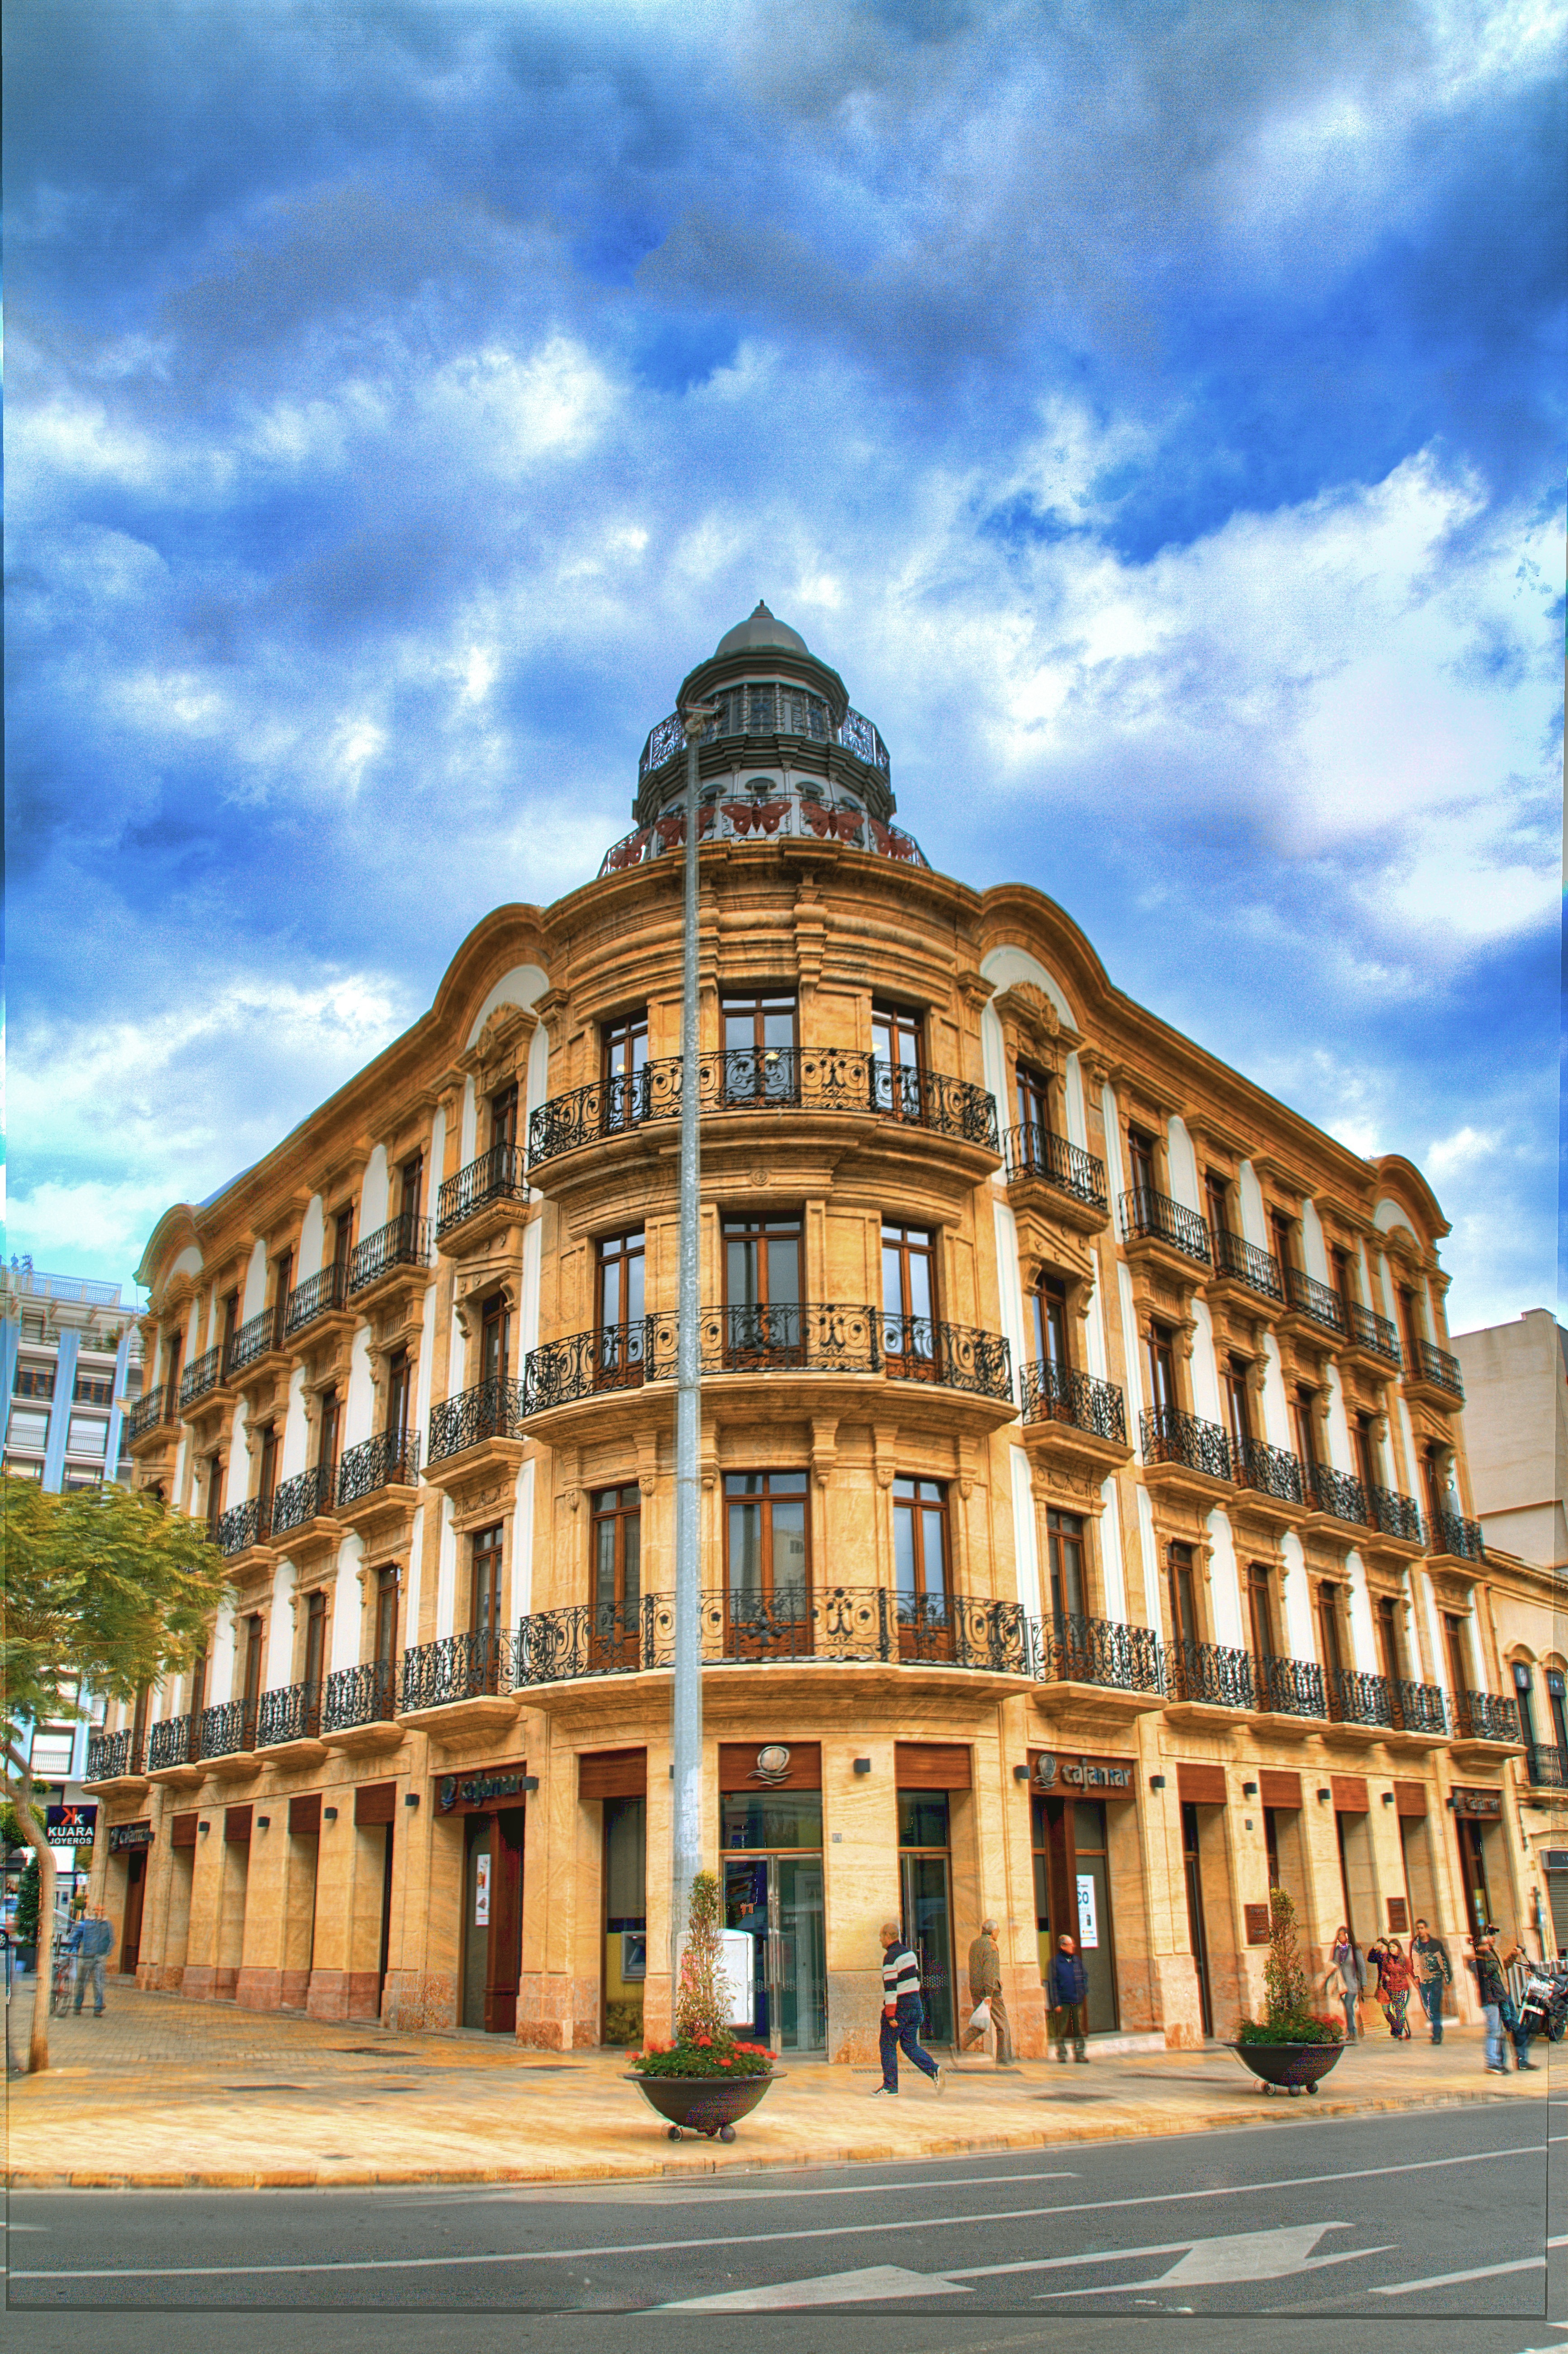
architecture, building, palace, city, cityscape, downtown, plaza, landmark, facade, tower block, town square, estate, almeria, metropolis, neighbourhood, urban area, residential area, human settlement, the butterflies, building puerta purchena